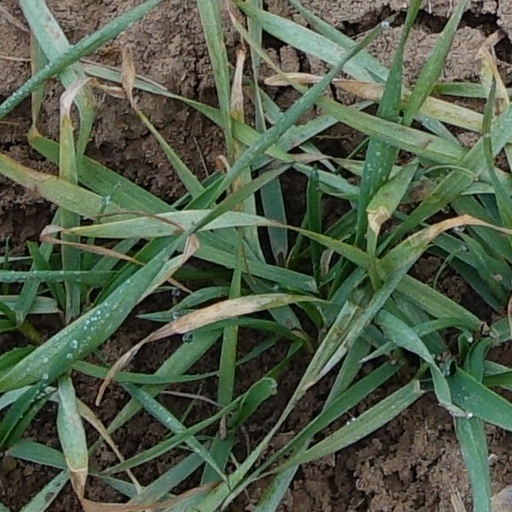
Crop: wheat